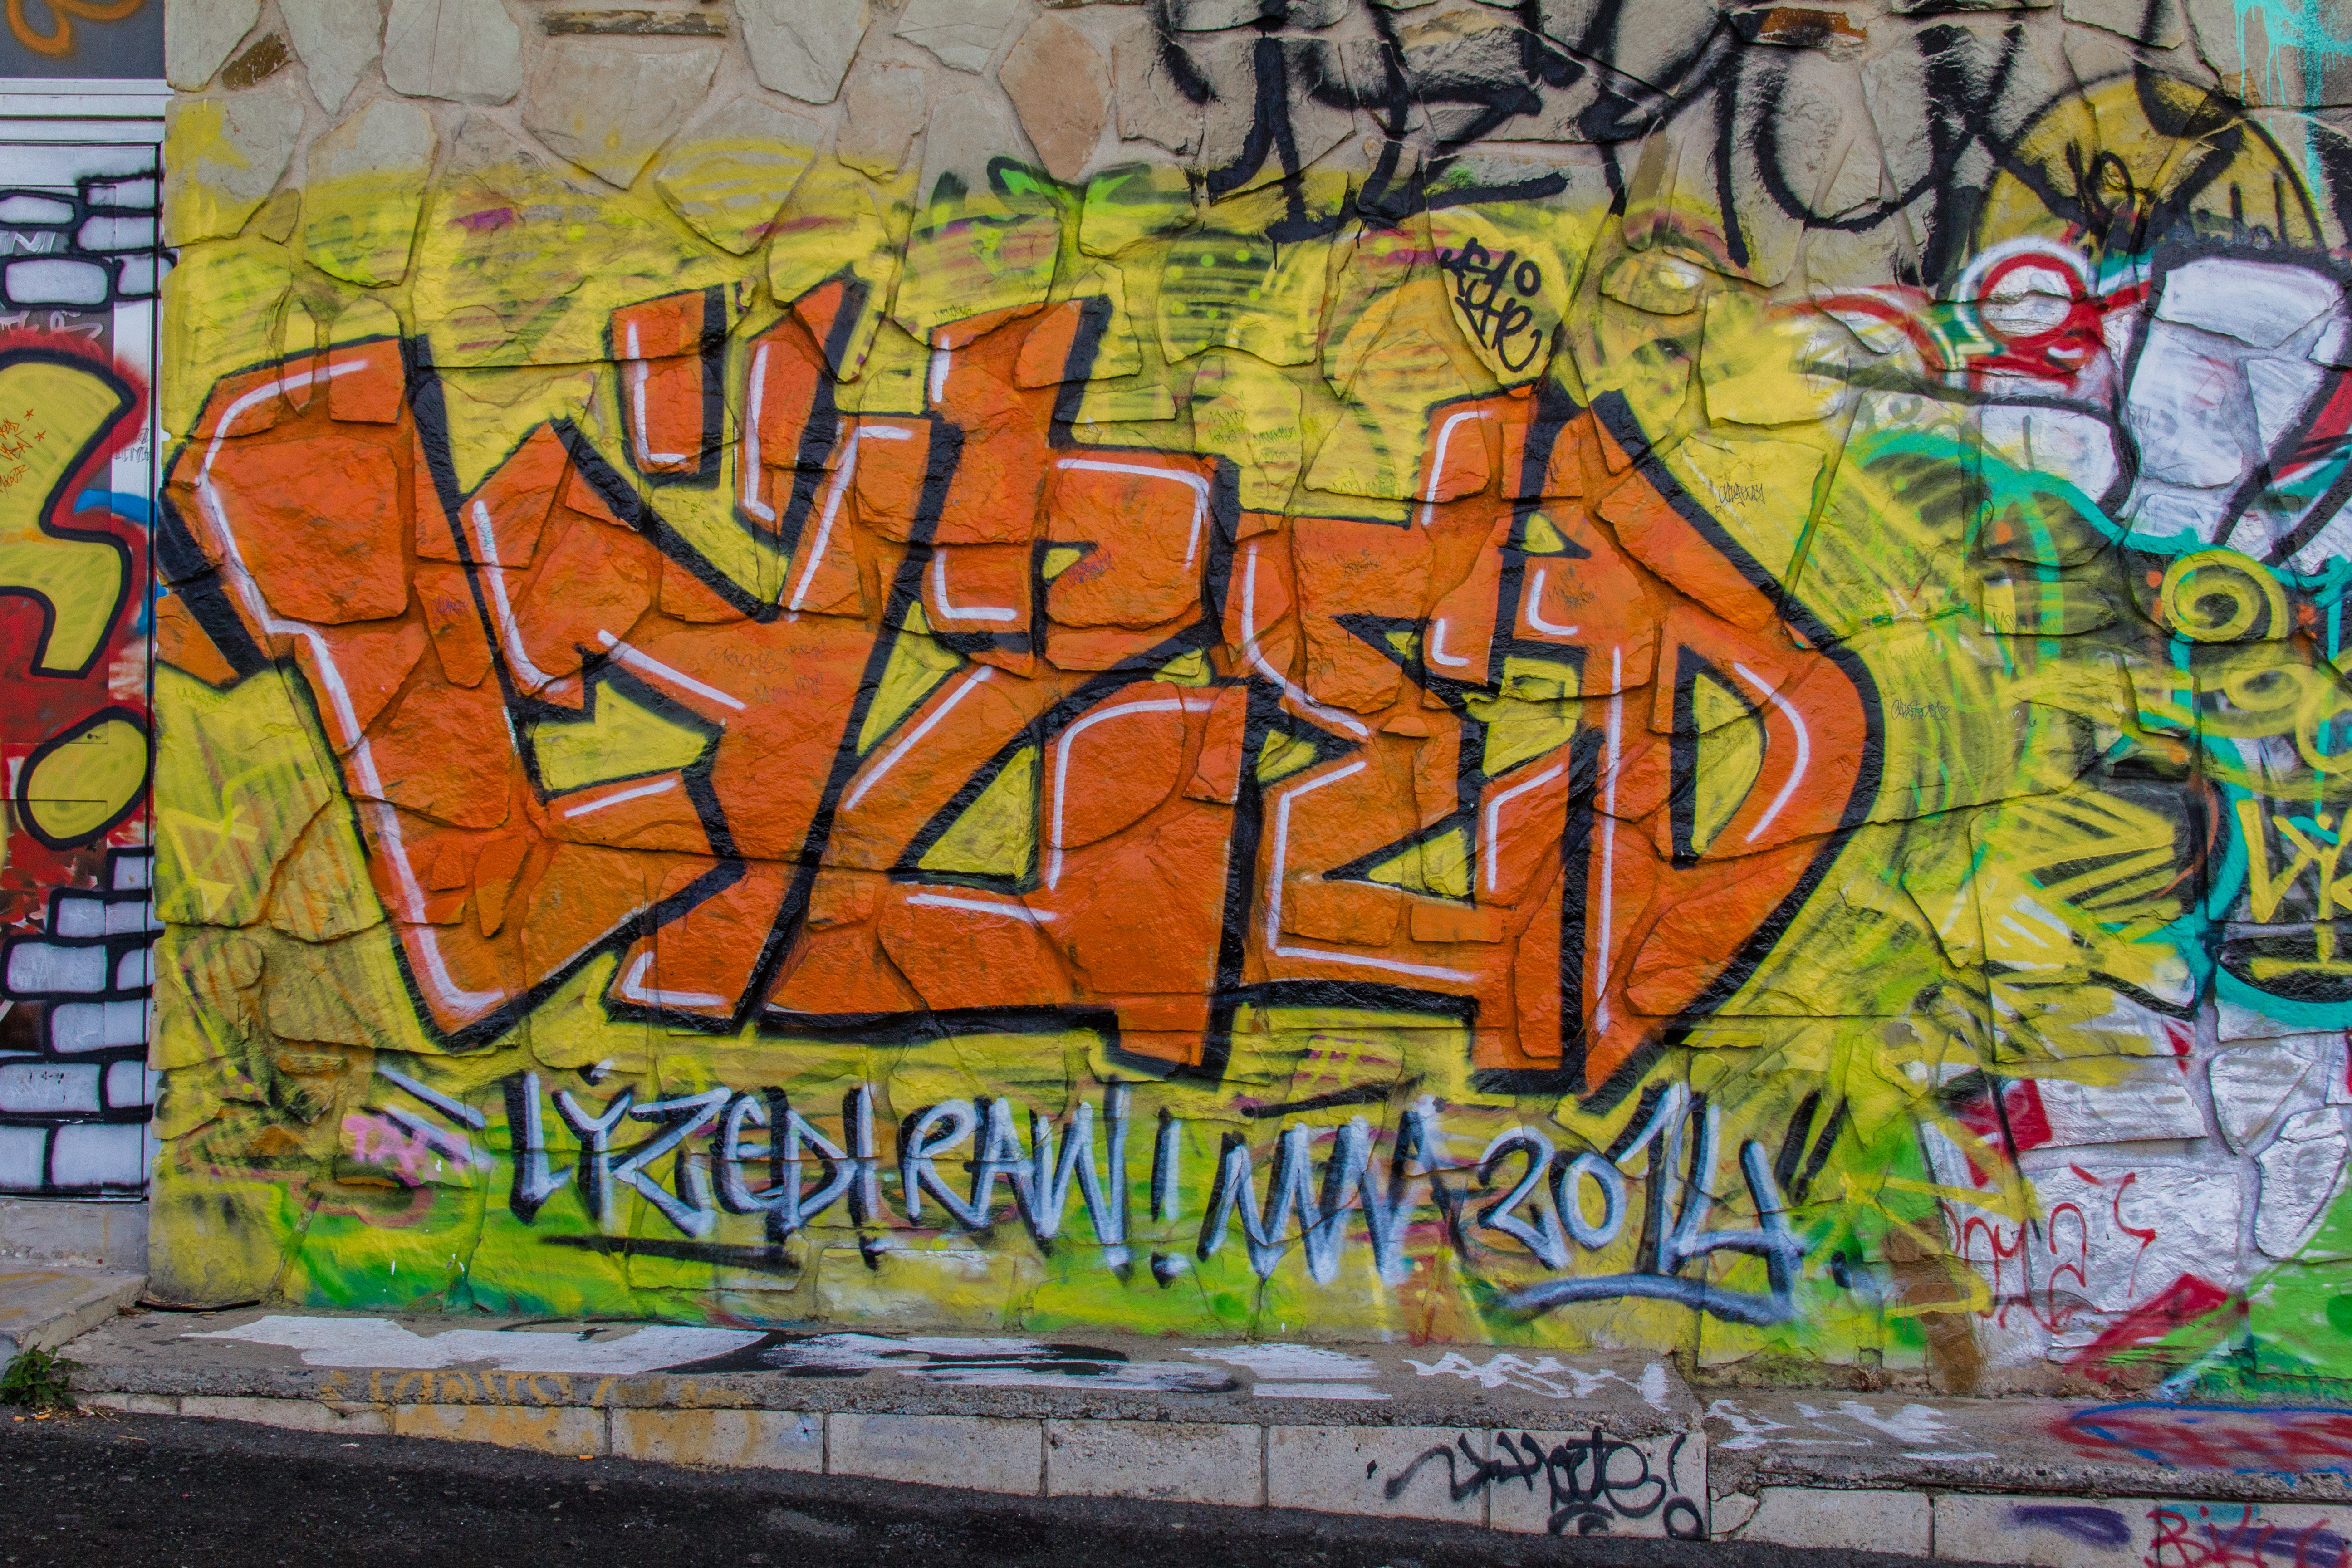
urban, wall, colorful, brick, graffiti, art, mural, wall art, urban area